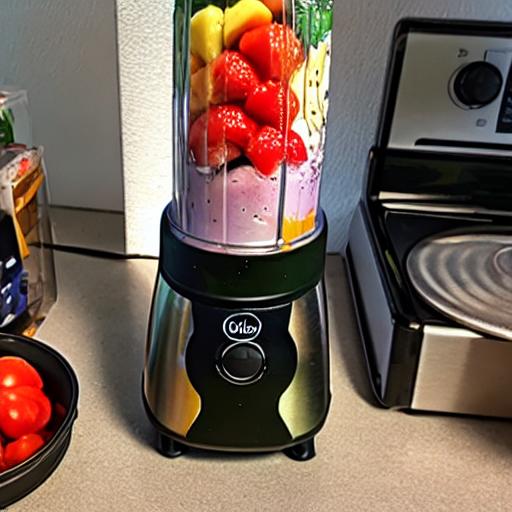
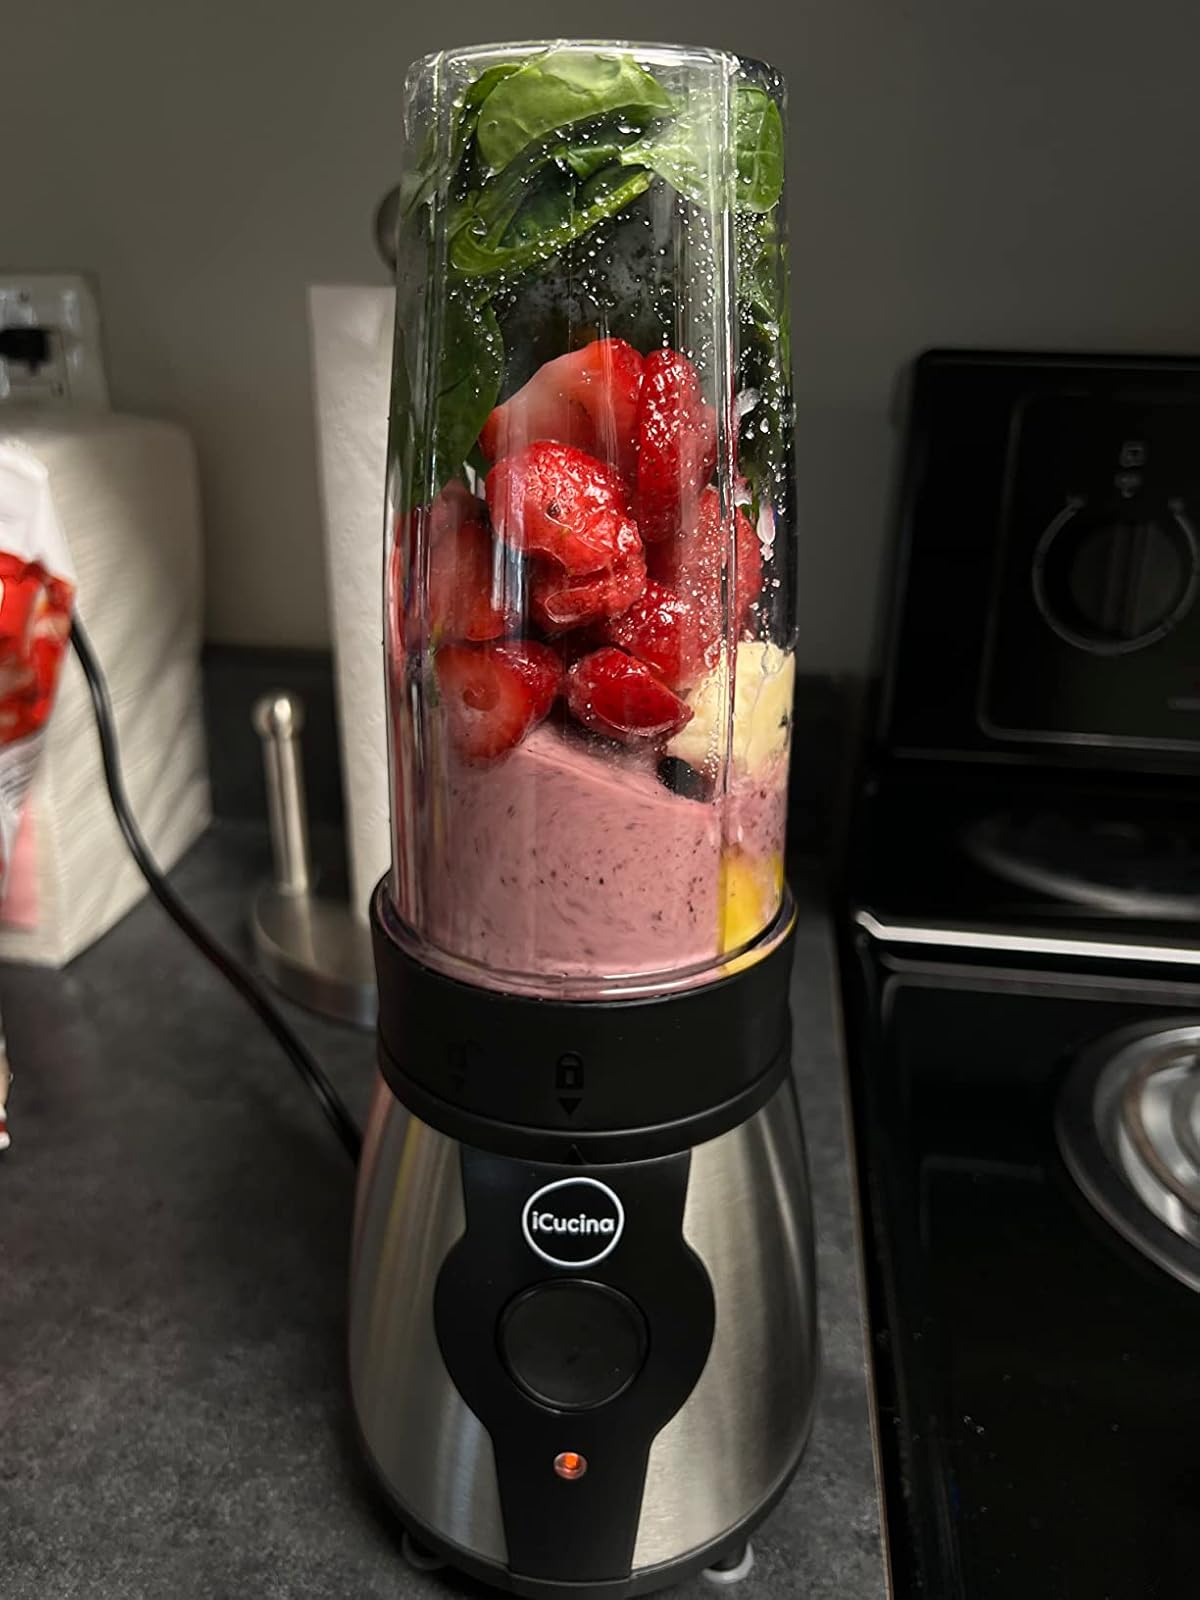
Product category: items_blender
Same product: no